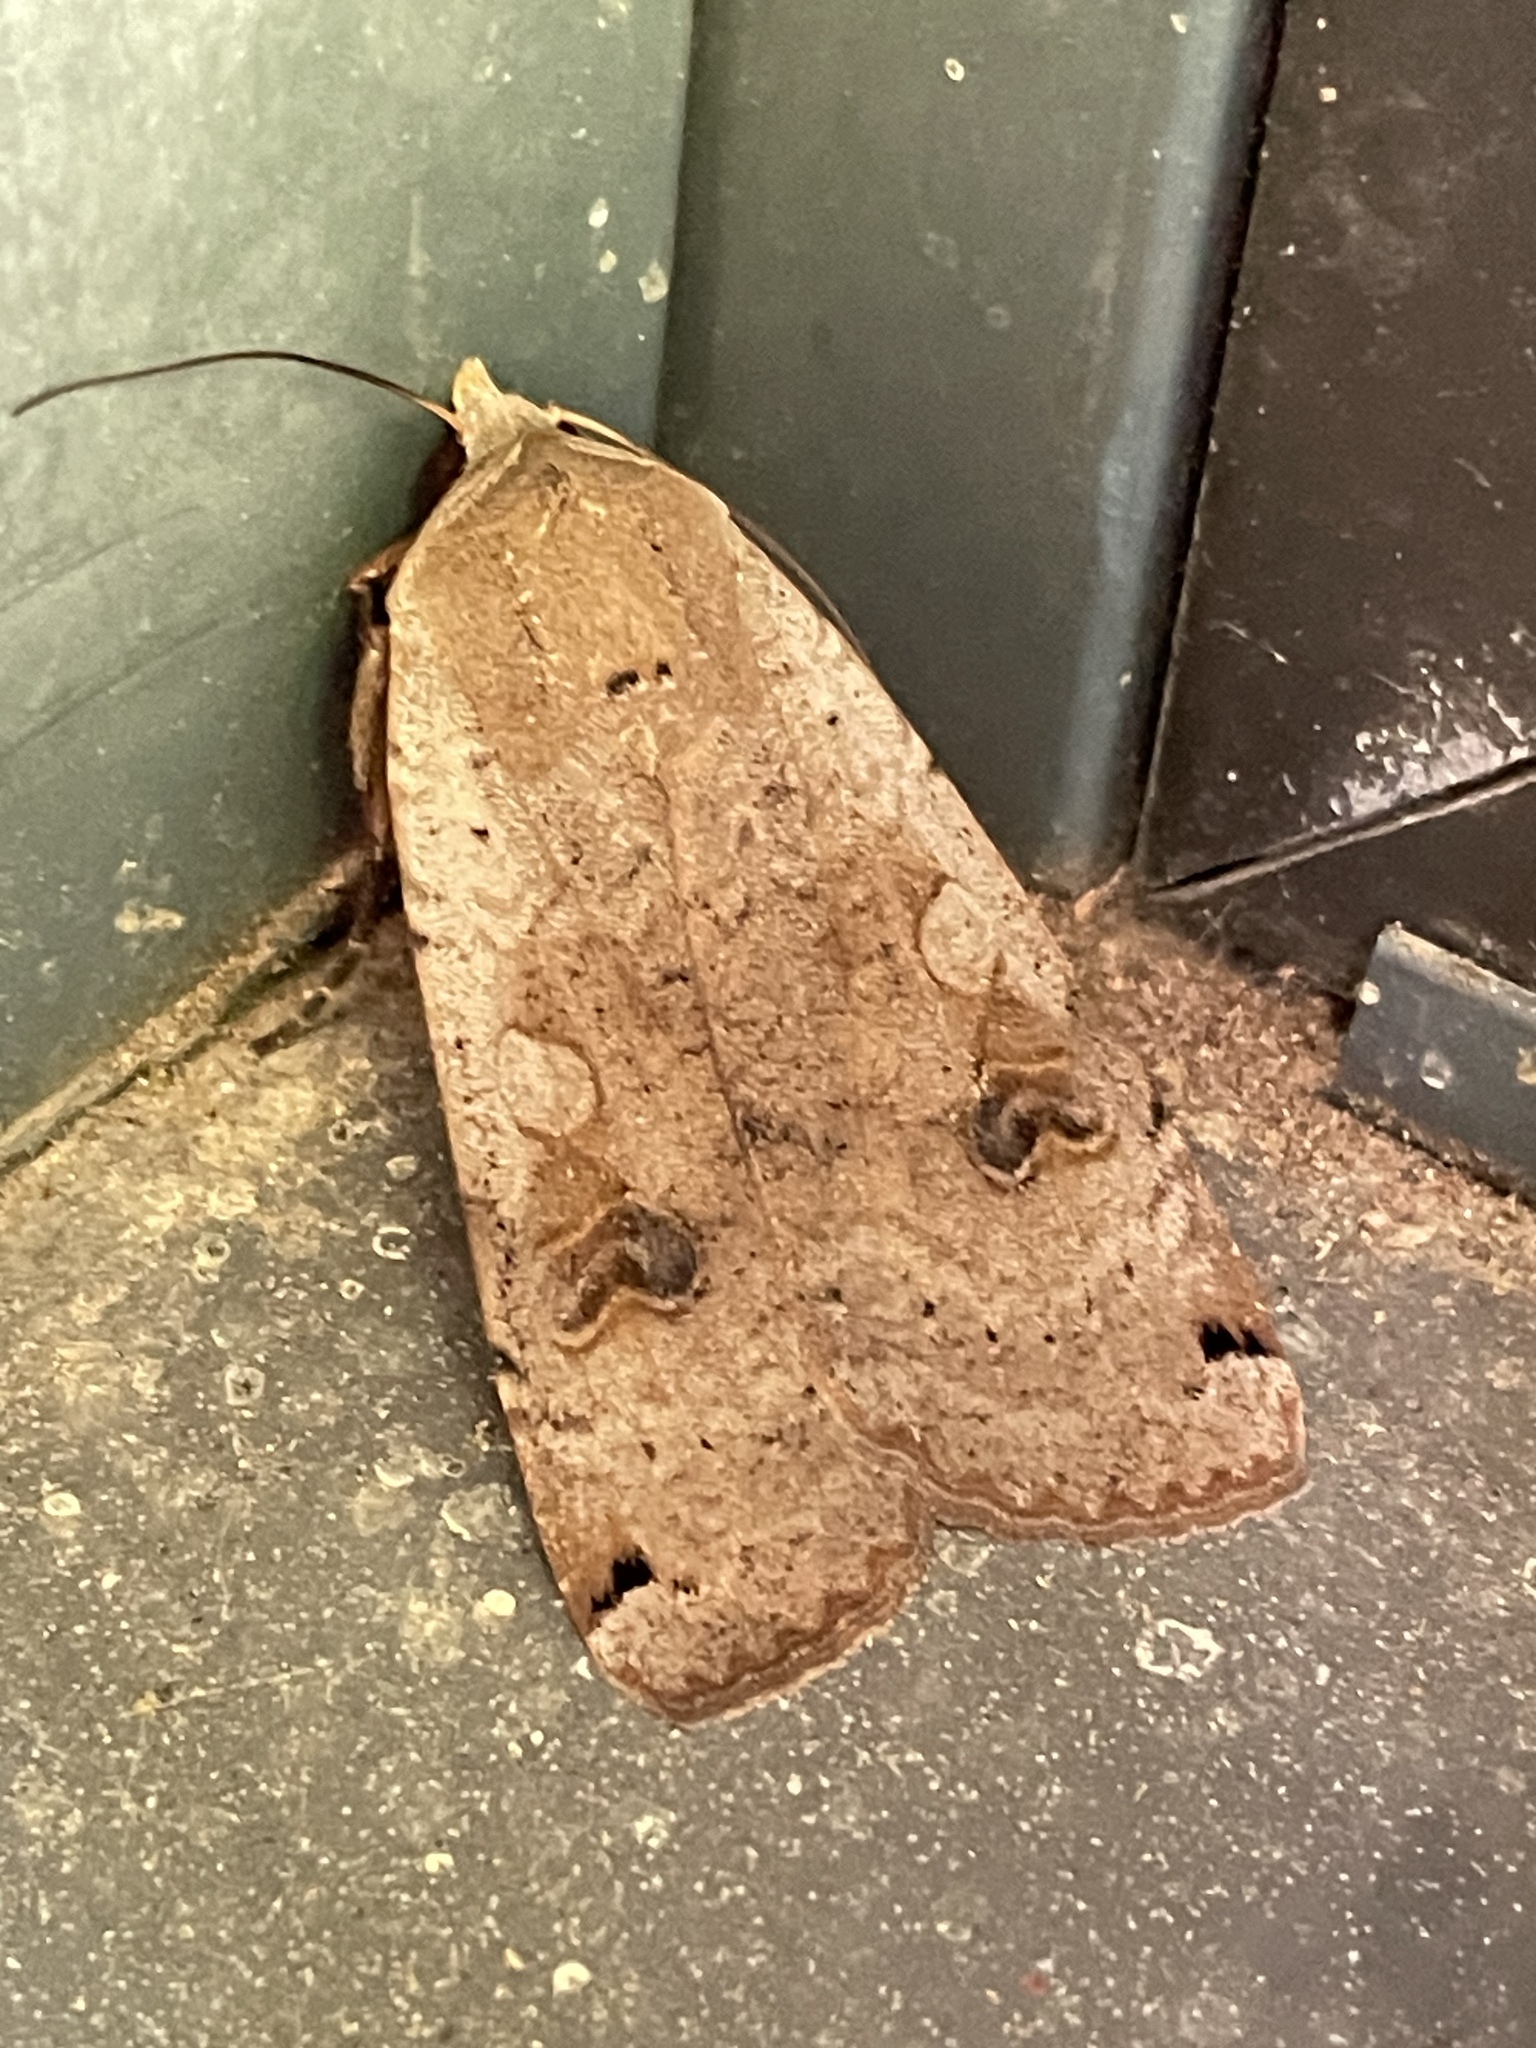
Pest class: cutworms